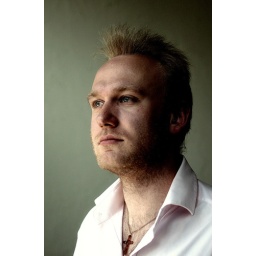
Man in pink shirt